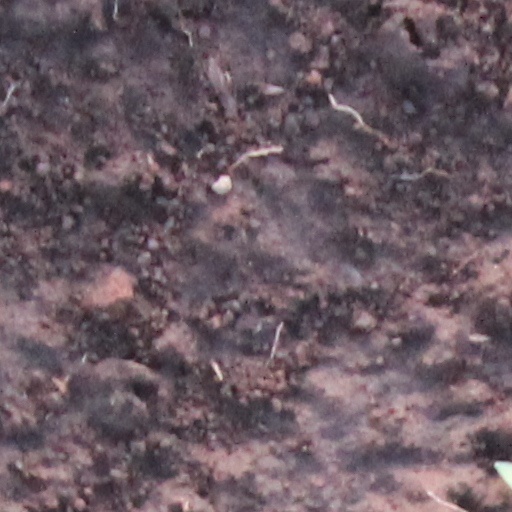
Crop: wheat